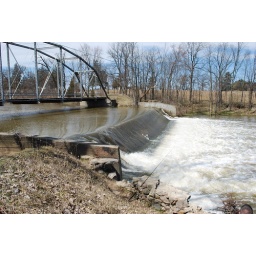
small dam just below the steel span bridge on the maple river elsie mi